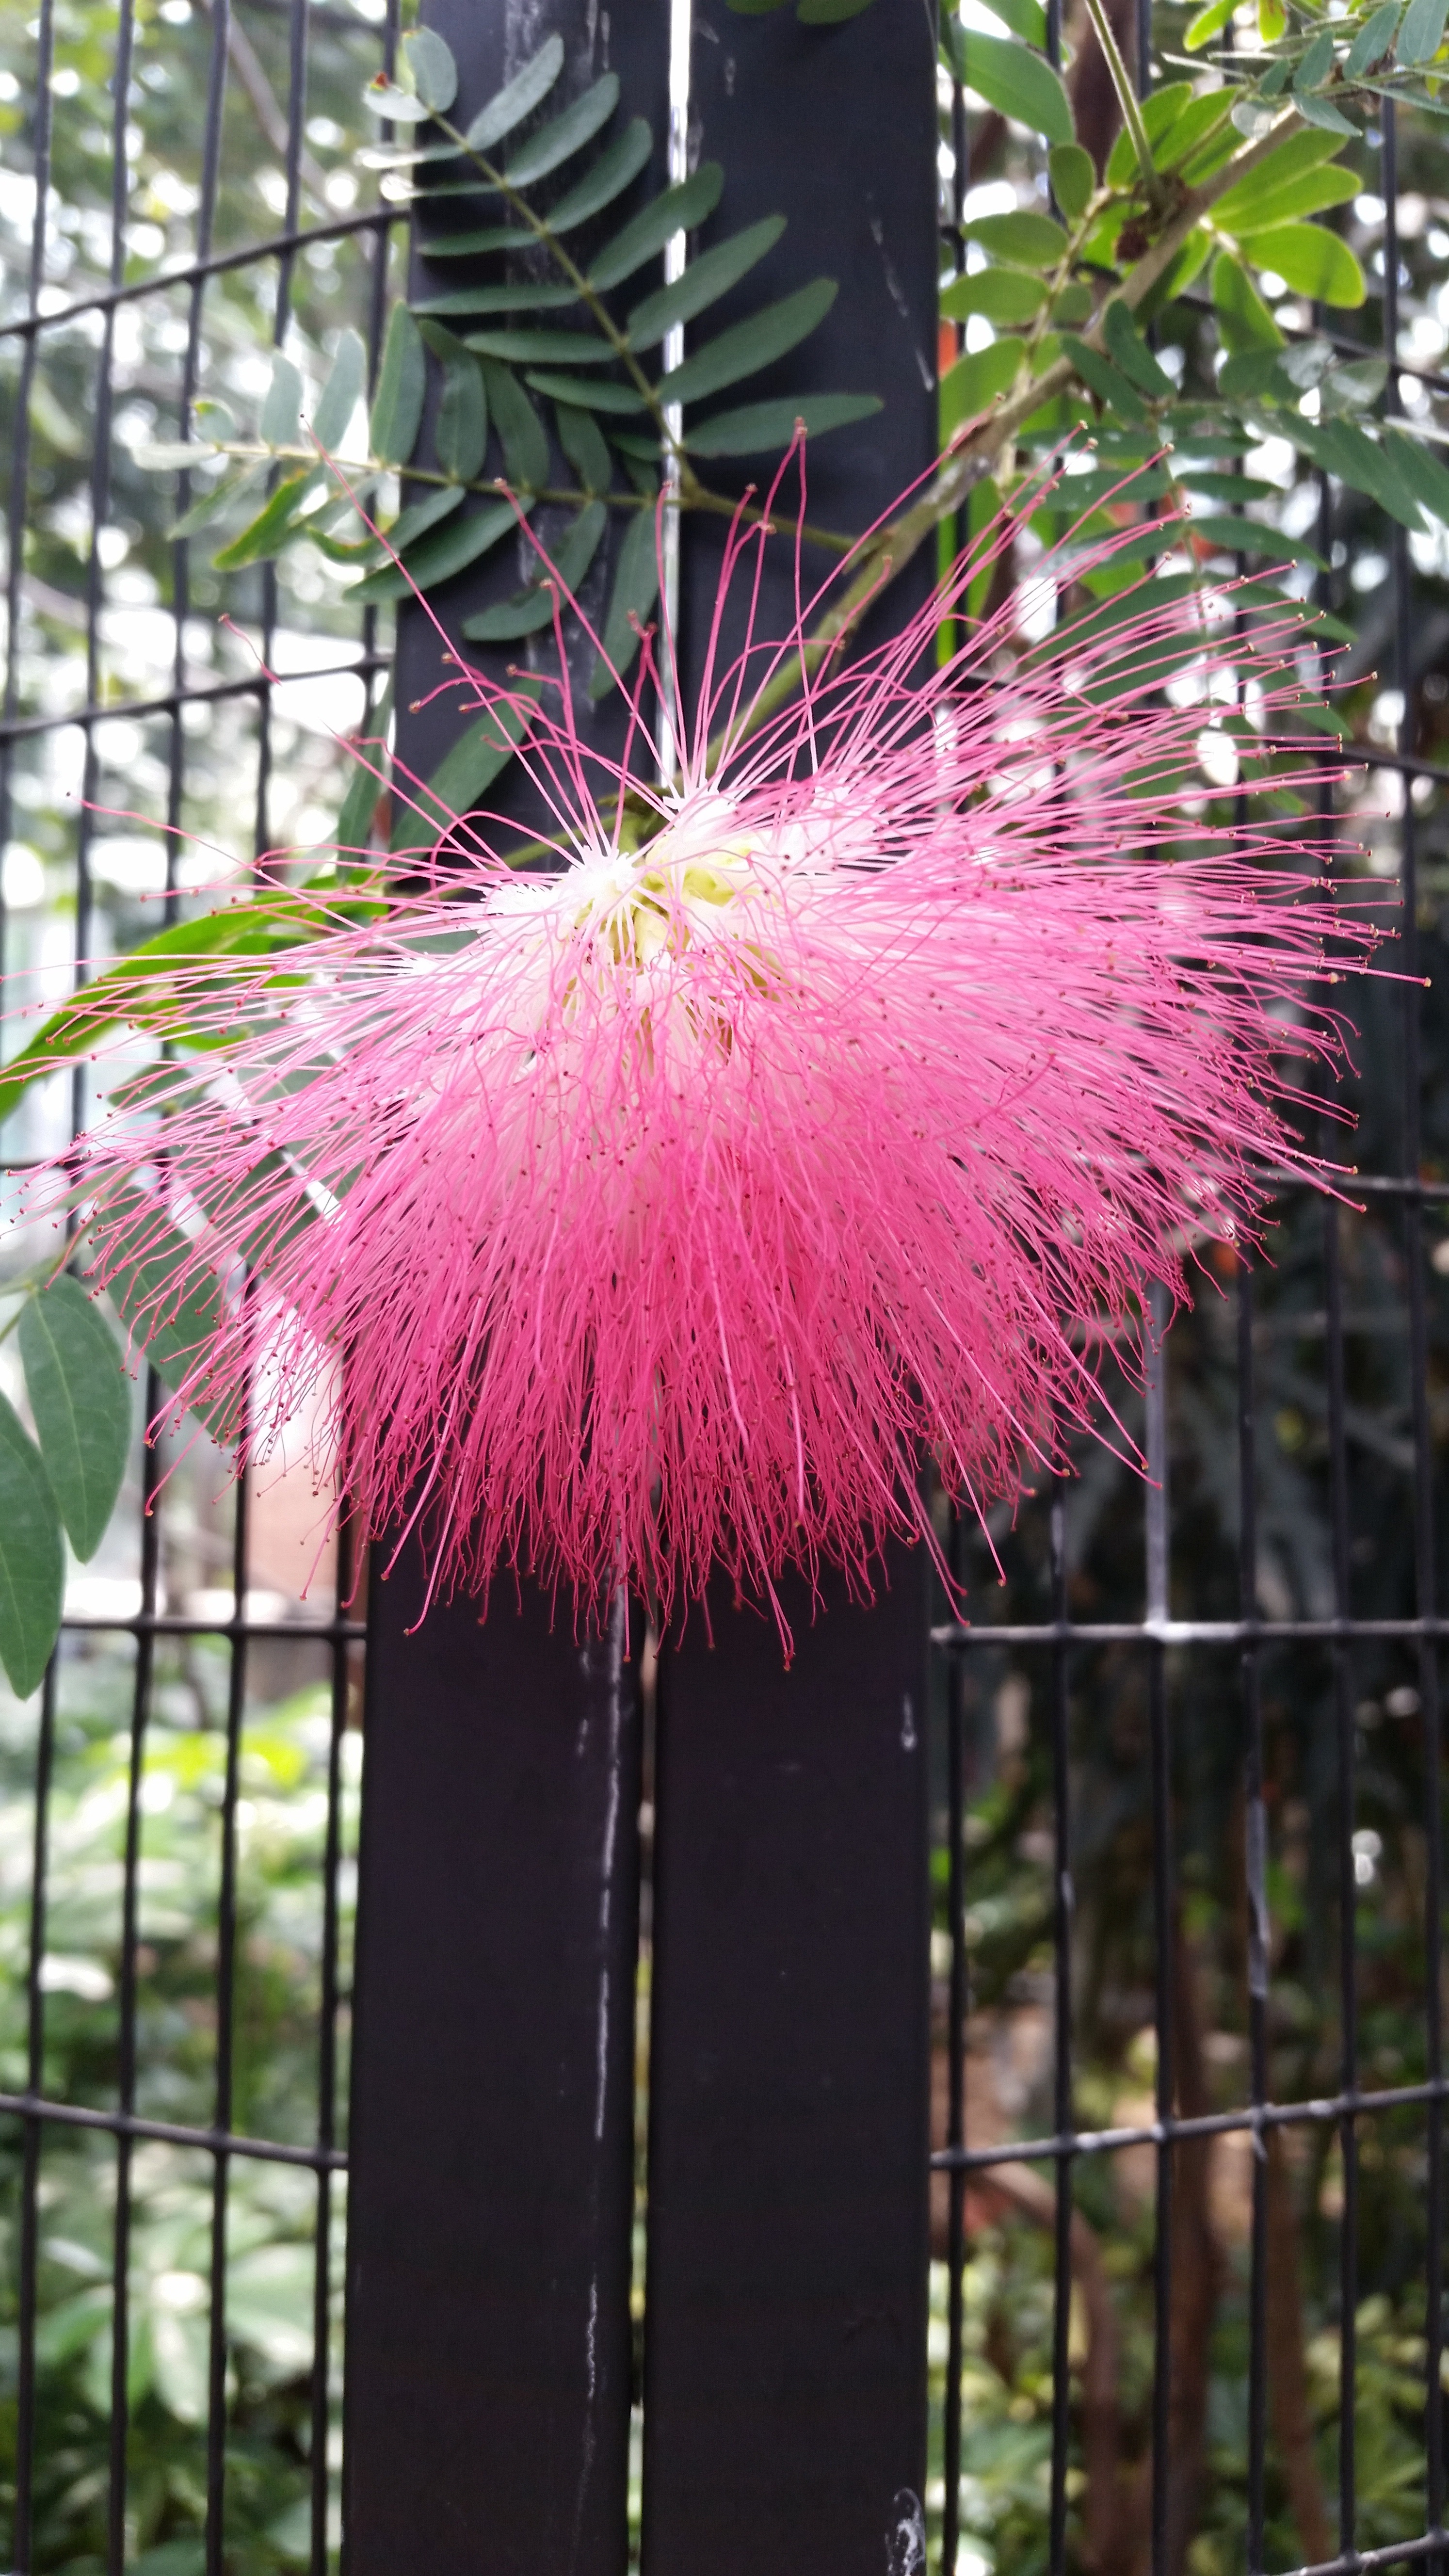
tree, grass, plant, leaf, flower, green, botany, flora, floristry, flowering plant, land plant